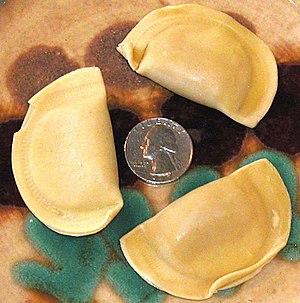
Pâtes agnolotti non cuites. Italiano: Agnolotti non cotti.
L'agneau, autrefois agnel, est le jeune mouton mâle âgé de moins d'un an ; la femelle est appelée l'agnelle. Petit de la brebis et du bélier, il s'agit d'un animal d'élevage.
Les pâtes alimentaires se distinguent par leur forme et par leur composition. Elles peuvent être faites exclusivement de farine de blé, mais aussi avec ajout d'œufs, selon les traditions et les régions. Chacune est souvent associée à une préparation en particulier, selon son temps de cuisson, sa consistance, sa capacité à retenir la sauce, et la facilité avec laquelle on peut la manger. La sauce à l'amatriciana, par exemple, ne se mange pas avec des pâtes cheveux d'ange, mais avec des bucatini.